Trois Petites Liturgies de la présence divine

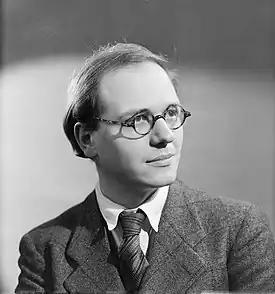
Messiaen by Studio Harcourt (1937)

The Trois Petites Liturgies de la présence divine (English: Three Small Liturgies of the Divine Presence) form a tripartite cantata by Olivier Messiaen. One of his most pivotal and controversial works, it was written from 1943 through 1944, for women's voices, piano solo, onde Martenot, percussion battery, and small string orchestra. Its libretto was written by Messiaen himself.